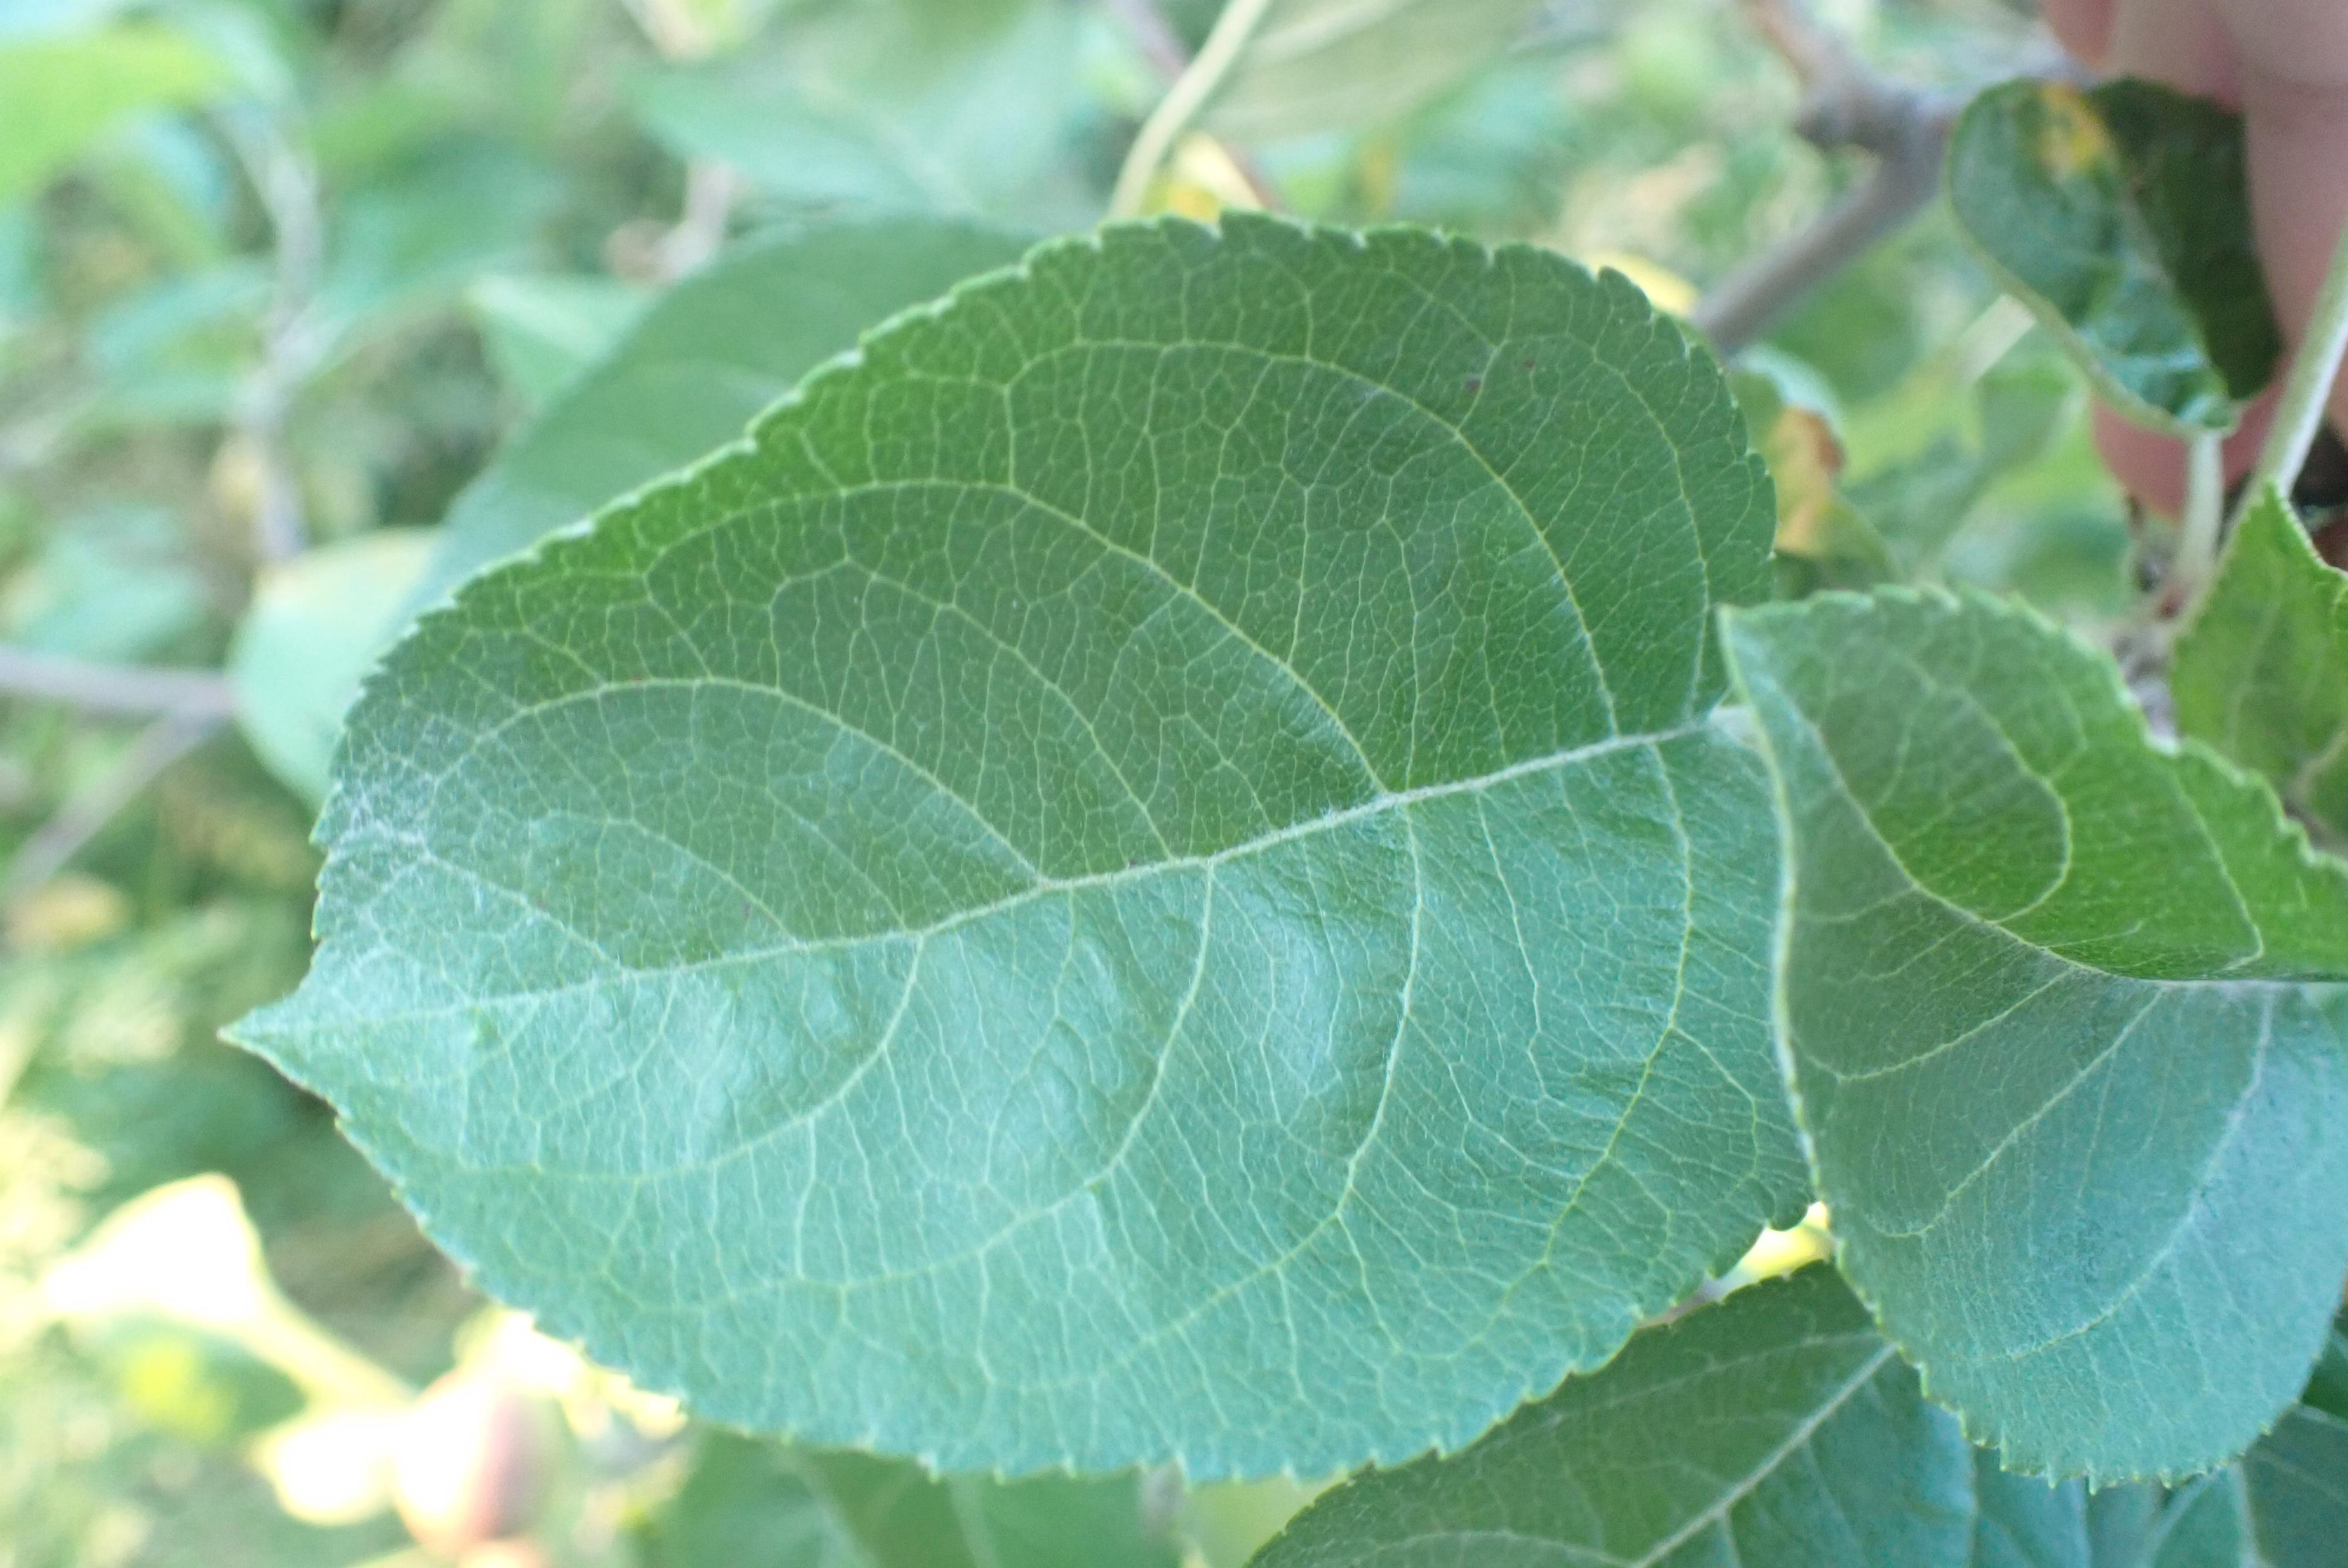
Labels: healthy